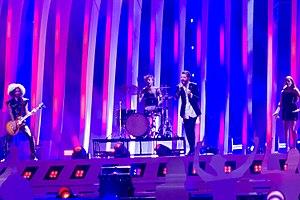
L'Albanie participe au Concours Eurovision de la chanson, depuis sa quarante-neuvième édition, en 2004, et ne l’a encore jamais remporté.